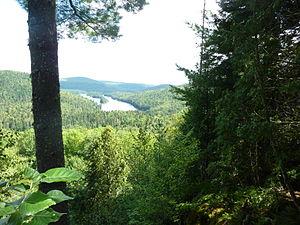
Vue sur le bassin 4 du lac Wapizagonke, dans le parc national de la Mauricie, au Québec (Canada). On y parvient en utilisant un sentier qui est lui-même accessible seulement en canot ou en kayak, en traversant les basssins 2, 3 et 4 du lac Wapizagonke.
Le parc national de la Mauricie est un parc national du Canada de 536 km² situé dans la région de la Mauricie au Québec. Sa mission est de protéger un échantillon représentatif du bouclier canadien. Niché dans la chaîne de montagnes des Laurentides, il fait partie du réseau des parcs et des lieux historiques de Parcs Canada, lequel a célébré en 2011 son 100ᵉ anniversaire en tant que premier réseau officiel de parcs nationaux dans le monde.